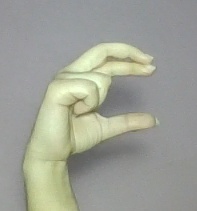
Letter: thal